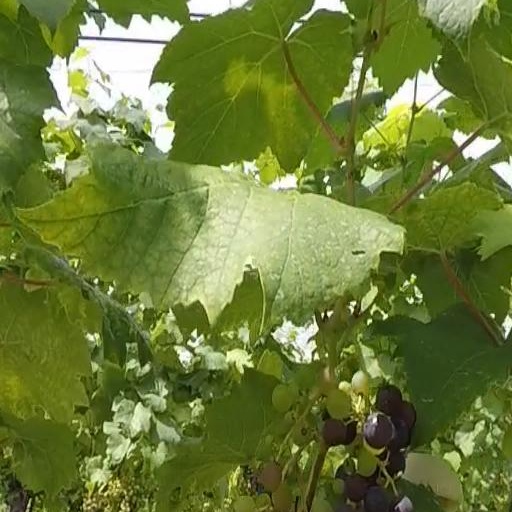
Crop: grape